Santa Maria degli Angeli e dei Martiri

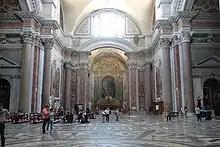
The transept, with Roman columns, vaults and thermal bath windows

The basilica is dedicated to the Christian martyrs, known and unknown. By a brief dated 27 July 1561, Pius IV ordered the church "built", to be dedicated to the "Beatissimae Virgini et omnium Angelorum et Martyrum" ("the Most Blessed Virgin of all the Angels and Martyrs"). Campaign managers to accomplish this were St. Philip Neri and St. Charles Borromeo. Impetus for this dedication had been generated by the account of a purported mystical vision experienced in 1541 at Santa Maria di Loreto, Rome of the ruins of the Baths by a Sicilian monk, Antonio del Duca, who had been lobbying for decades for papal authorization of a more formal veneration of the Angels. It was also a personal monument of Pope Pius IV, whose tomb is in the apsidal tribune.